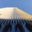
Label: skyscraper